Myth: History in the Making

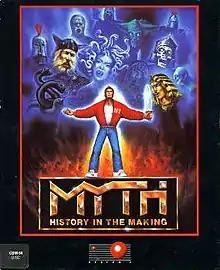

Myth: History in the Making is a 2D platform game developed and published by British publishing house System 3 for the Commodore 64, Amiga, Amiga CD32, Amstrad CPC and ZX Spectrum. It was also released on the NES as "". It was officially announced for Atari ST and a preview version was available, but the full version was never released.